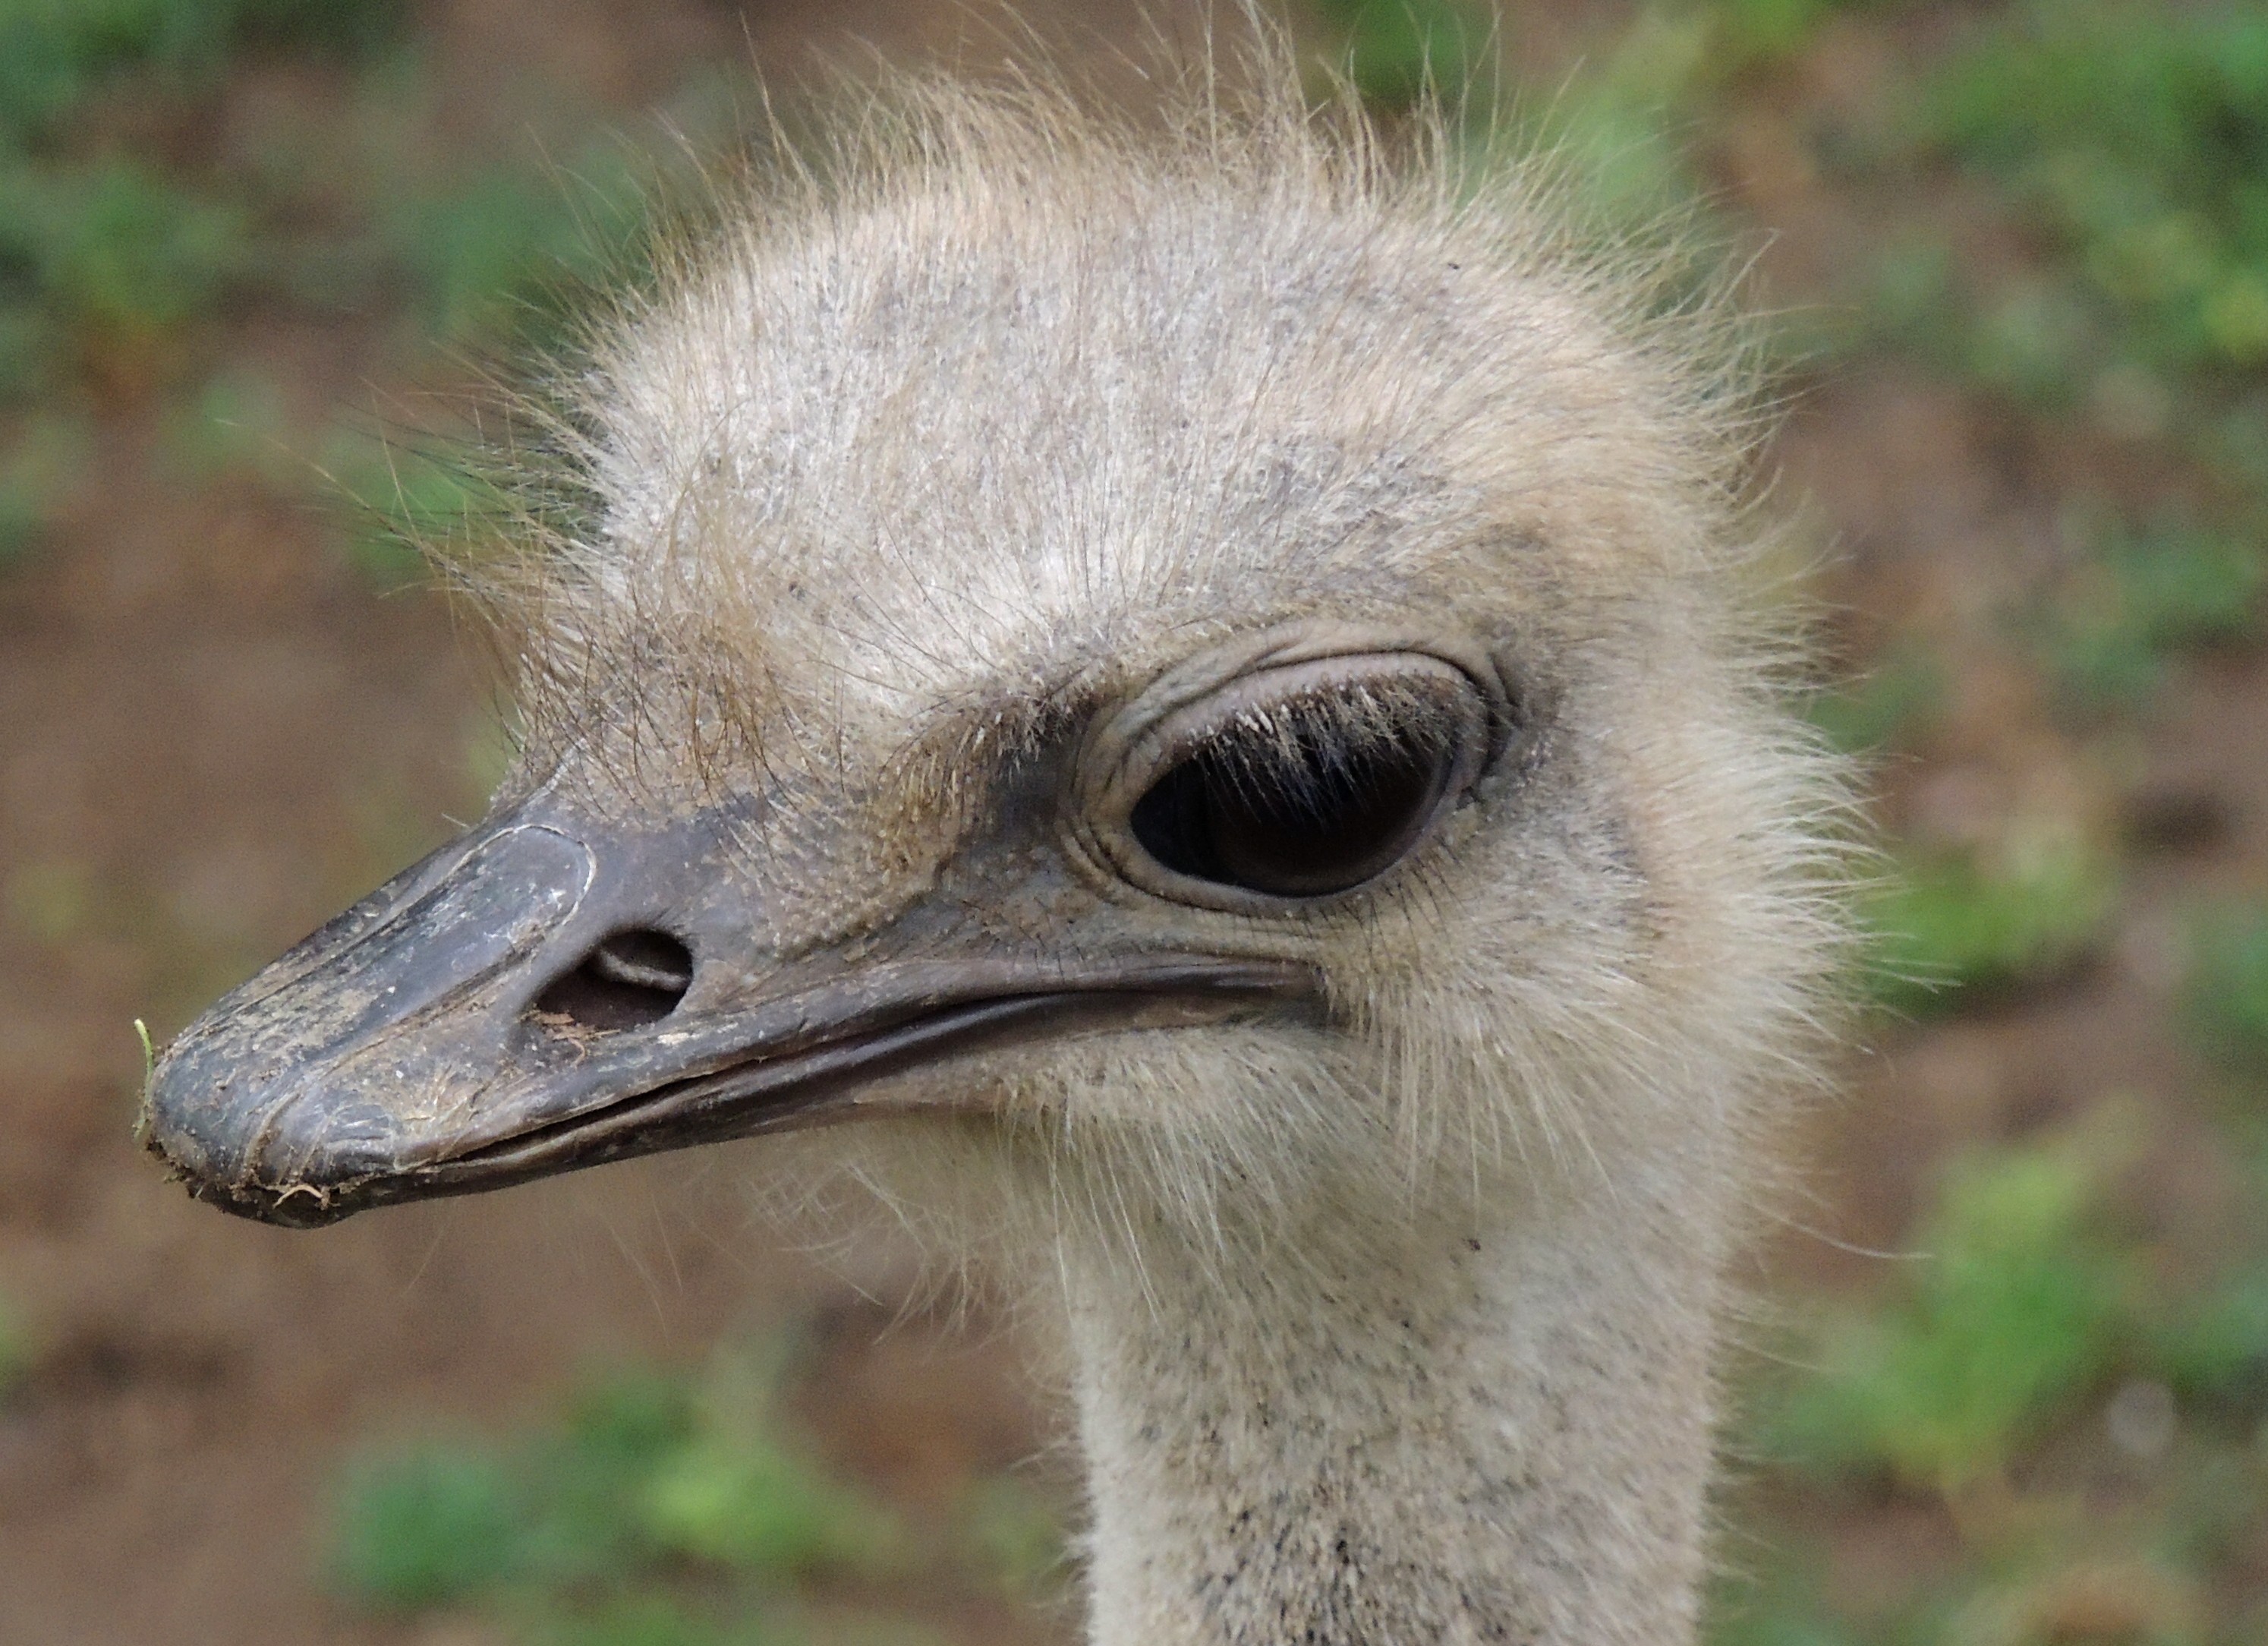
nature, bird, animal, wildlife, europe, zoo, beak, ostrich, fauna, close up, spain, espagne, emu, vertebrate, europa, naturaleza, galicia, lugo, natureza, espanha, natur, ave, ratite, espana, galiza, marcelle, galice, provinciadelugo, outeiroderei, provincialugo, marcellenature, avestruz, flightless bird